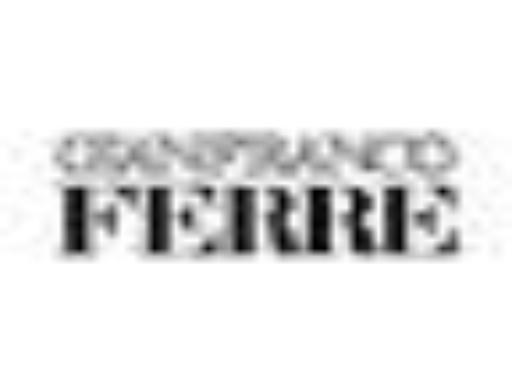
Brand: Gianfranco Ferre
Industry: Necessities